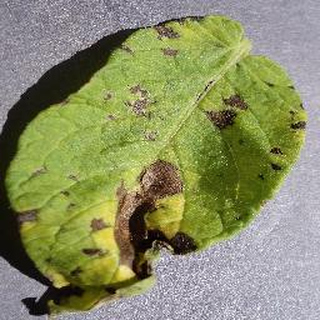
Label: potato_early_blight